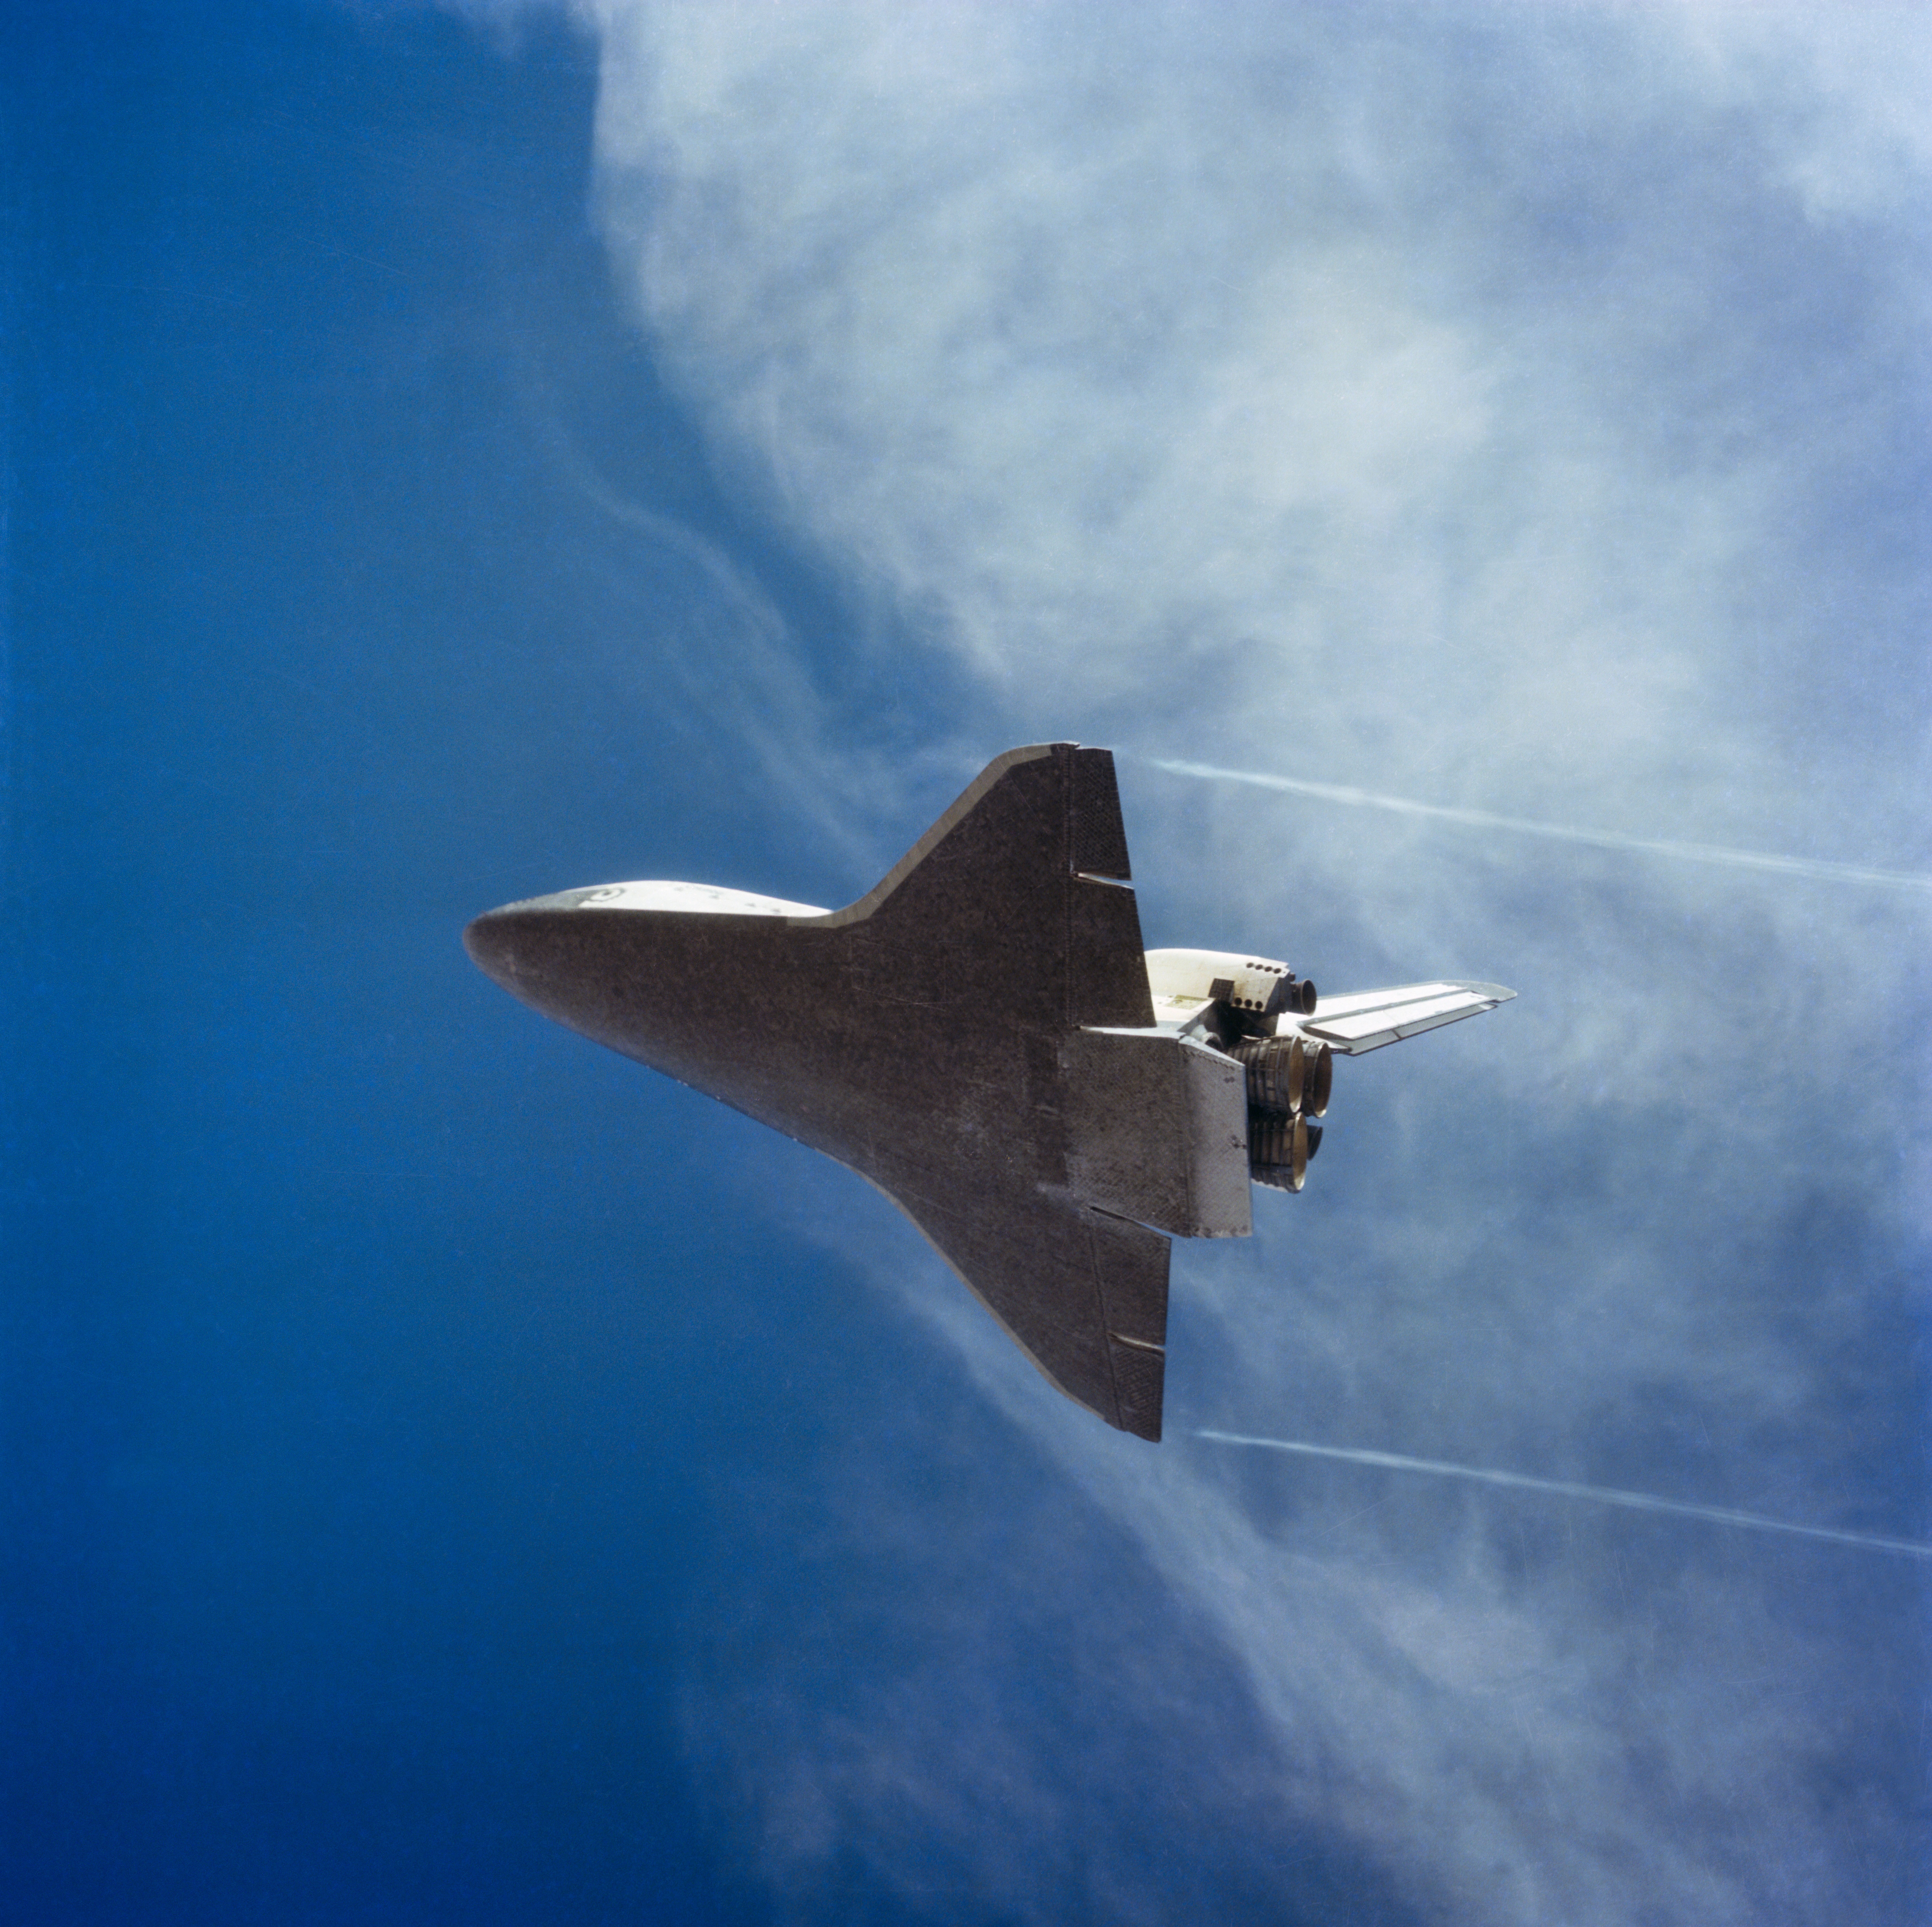
wing, sky, flying, airplane, aircraft, vehicle, aviation, flight, blue, mission, astronaut, exploration, bomber, spaceship, spacecraft, air force, jet aircraft, fighter aircraft, military aircraft, atmosphere of earth, aircraft engine, lockheed martin, lockheed martin f 22 raptor, stealth aircraft, space shuttle landing, wingtip vortices